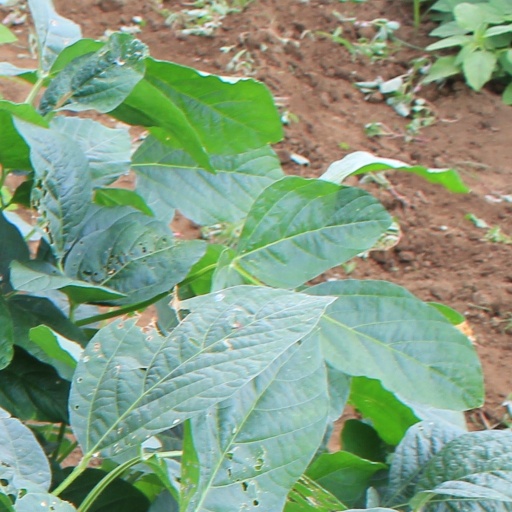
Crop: soybean